AGM-154 Joint Standoff Weapon

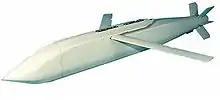

The AGM-154 Joint Standoff Weapon (JSOW) is a glide bomb that resulted from a joint venture between the United States Navy and Air Force to deploy a standardized medium-range precision-guided weapon, especially for engagement of defended targets from outside the range of standard anti-aircraft defenses, thereby increasing aircraft survivability and minimizing friendly losses.